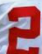
Number: 2